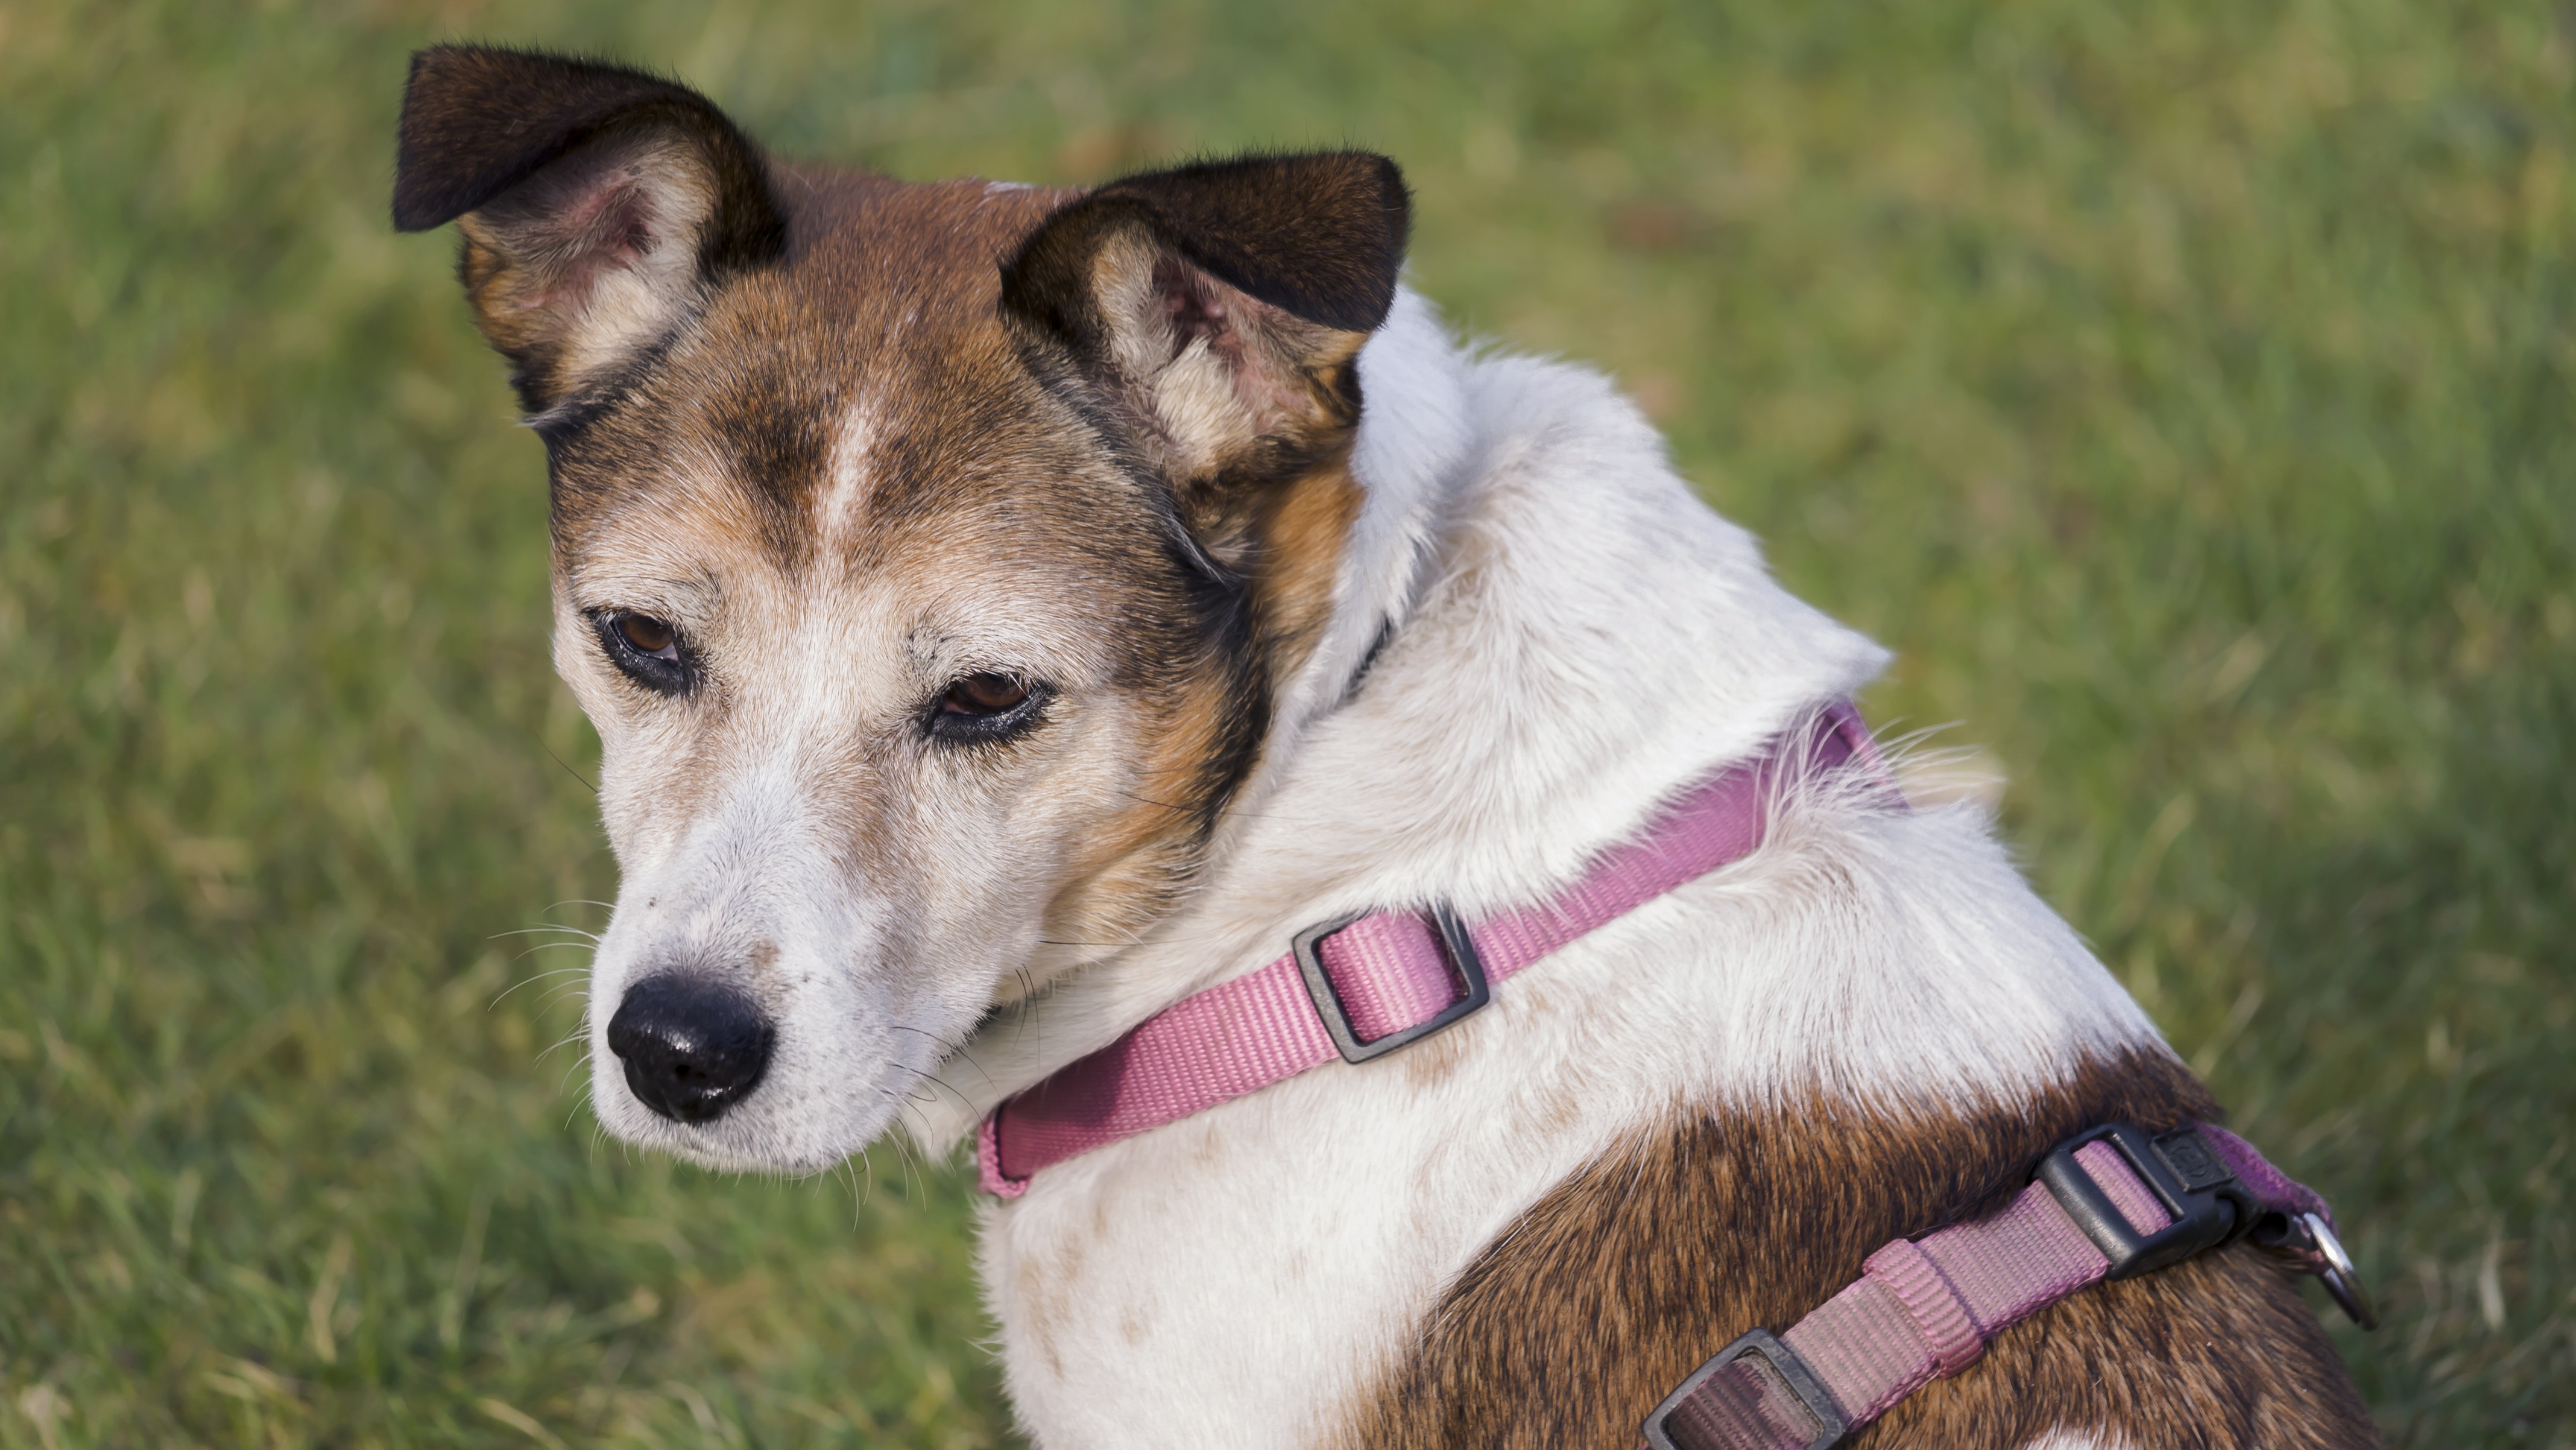
sweet, dog, small, mammal, vertebrate, dog breed, animal portrait, animal photo, small dog, knuffig, korean jindo dog, shikoku, street dog, dog like mammal, saarloos wolfdog, wolfdog, czechoslovakian wolfdog, dog breed group, greenland dog, east siberian laika, west siberian laika, dog crossbreeds